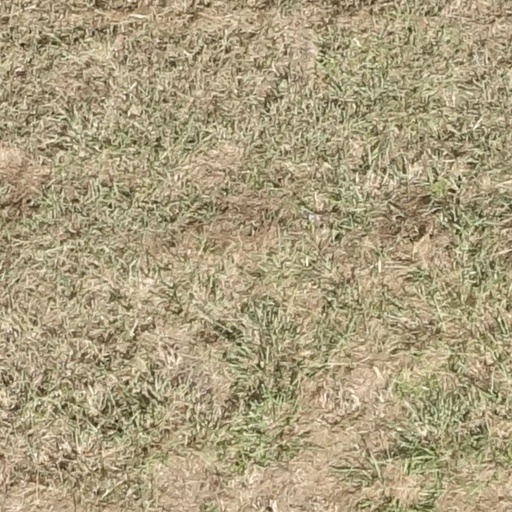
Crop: sorghum